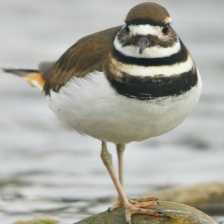
Species: KILLDEAR
Scientific name: CHARADRIUS VOCIFERUS